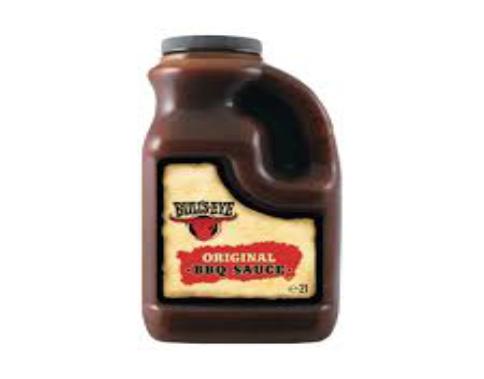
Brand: Bulls-Eye Barbecue
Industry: Food